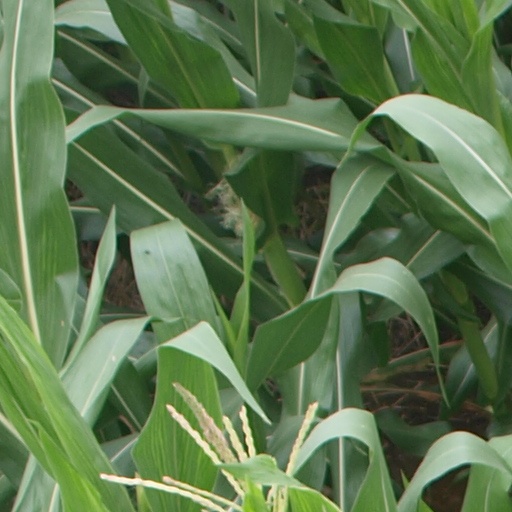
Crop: maize; corn